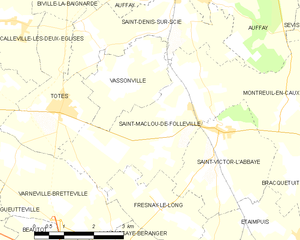
Carte des communes françaises Saint-Maclou-de-Folleville